List of current ships of the Royal Canadian Navy

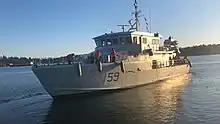
"Wolf"

s are primarily used for one-to-six-week long 'at sea' naval officer training. Regular force boatswains, engineers and naval communicators serve in these ships to train junior officers and non-commissioned sailors. They also patrol coastal waters for pollution infractions and fishing violations, and are frequently tasked for search and rescue operations. They operate year-round in the coastal waters of British Columbia.